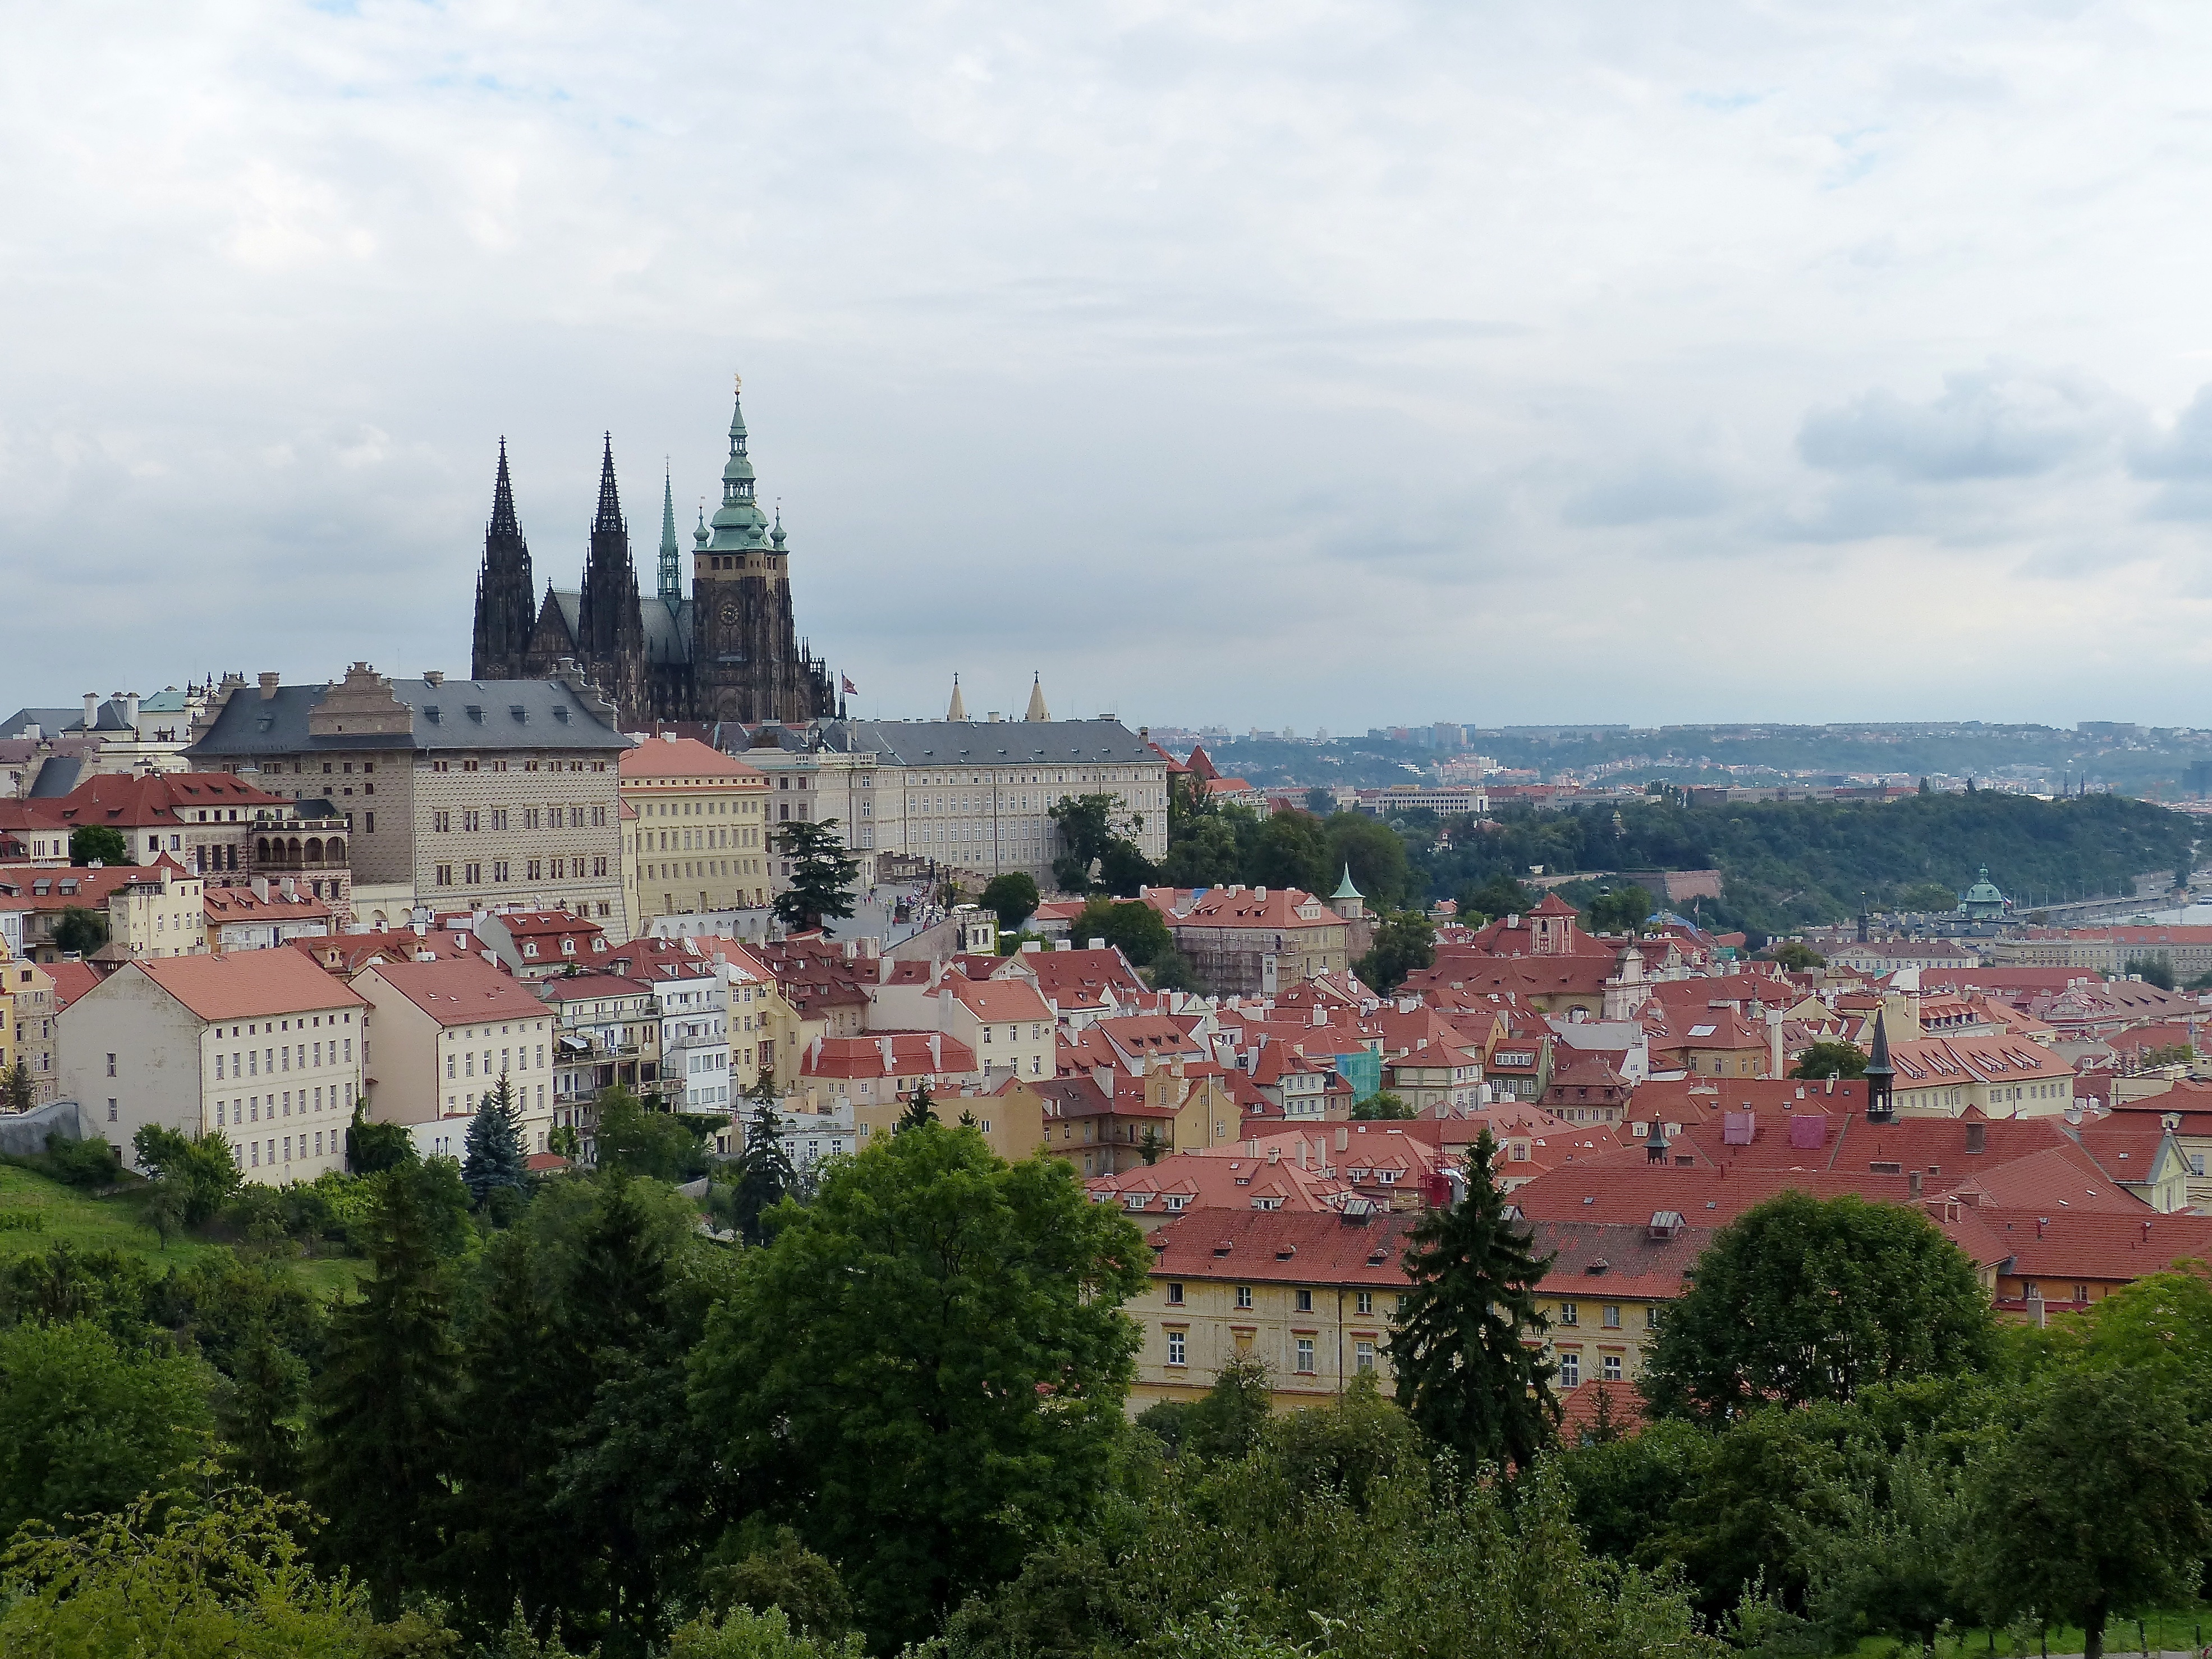
skyline, town, chateau, city, cityscape, panorama, travel, europe, castle, landmark, cathedral, prague, tourism, republic, hrad, czech, cesko, praha, petrin, historic site, human settlement